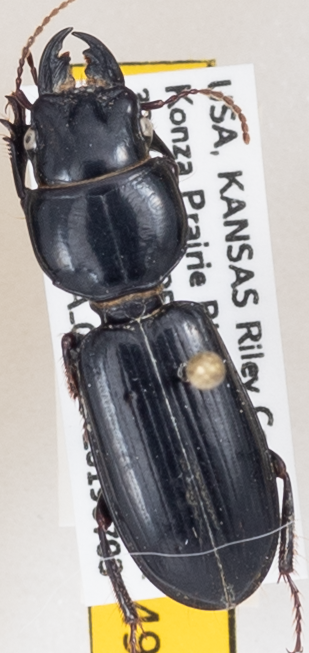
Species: Scarites vicinus
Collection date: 2019-07-03
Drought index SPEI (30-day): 1.286
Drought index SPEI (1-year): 2.09
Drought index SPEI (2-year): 0.54